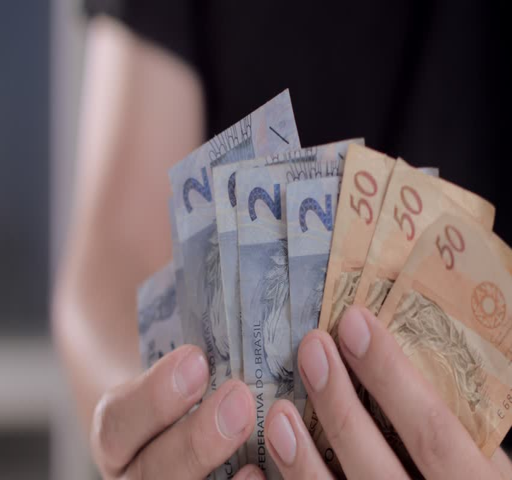
a man is telling some of banknotes to pay their bills of the month